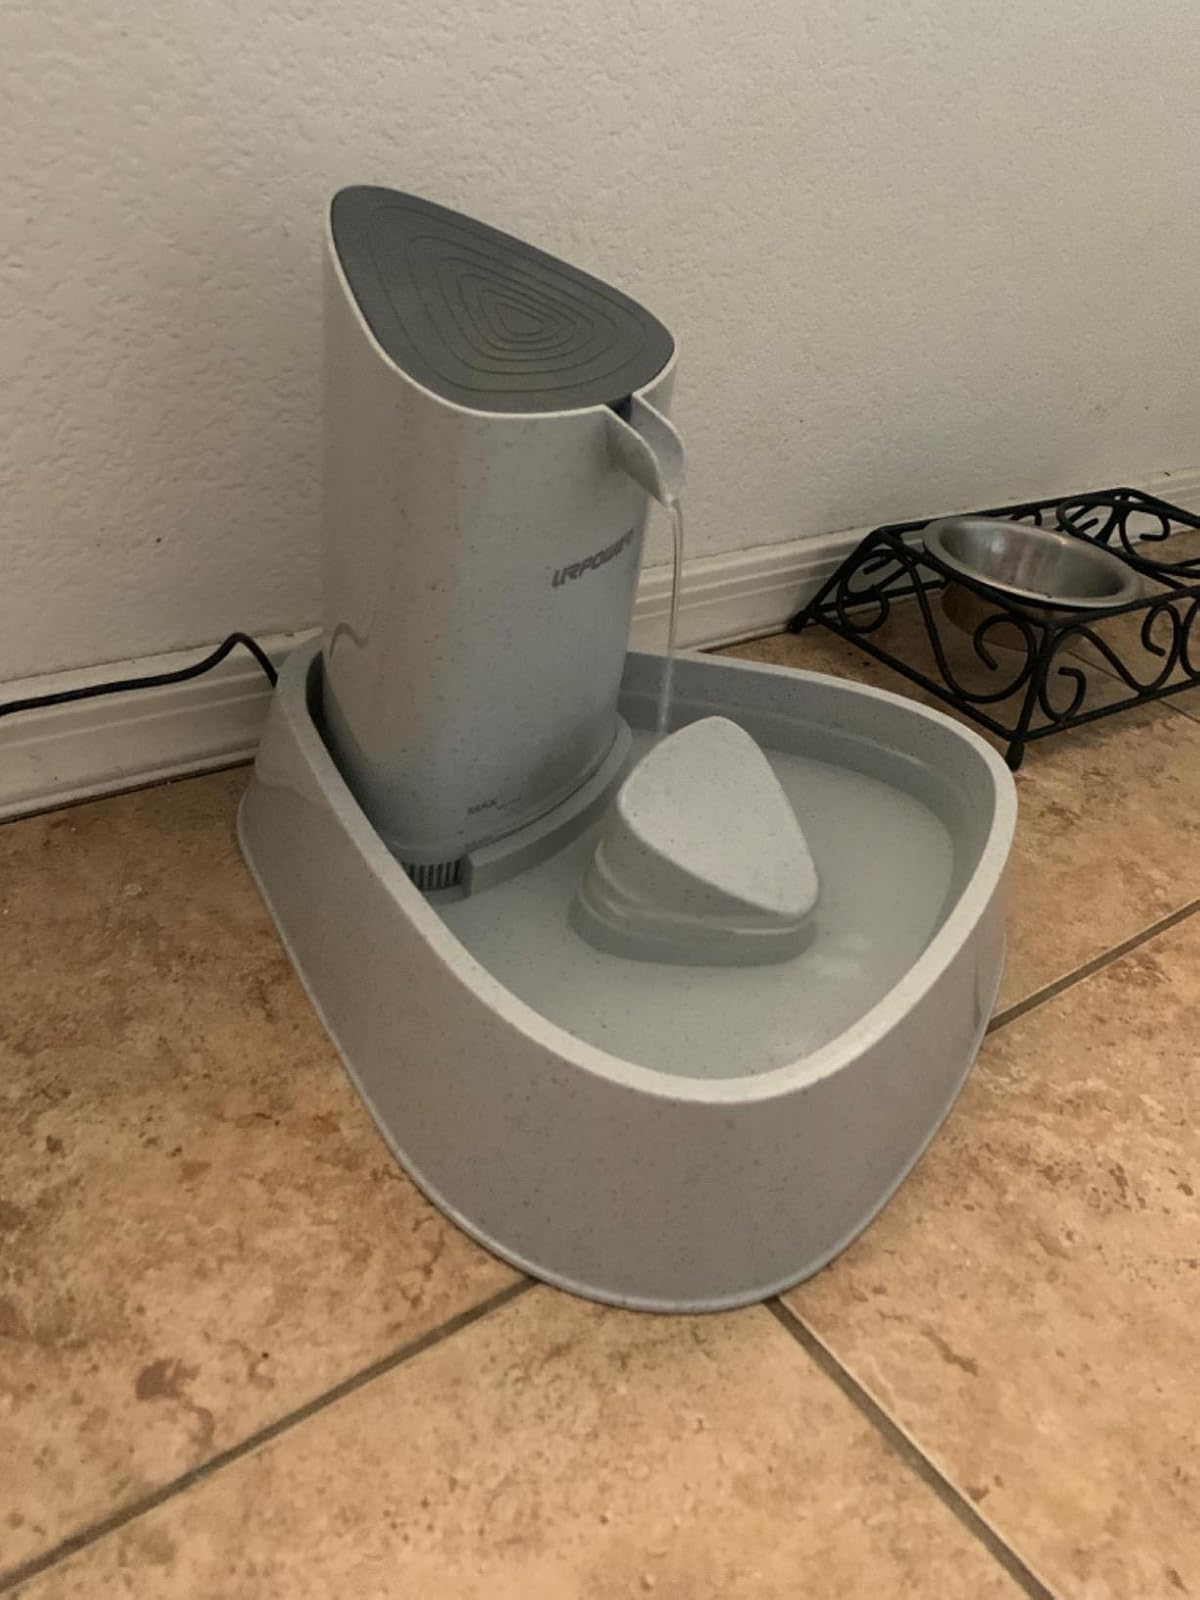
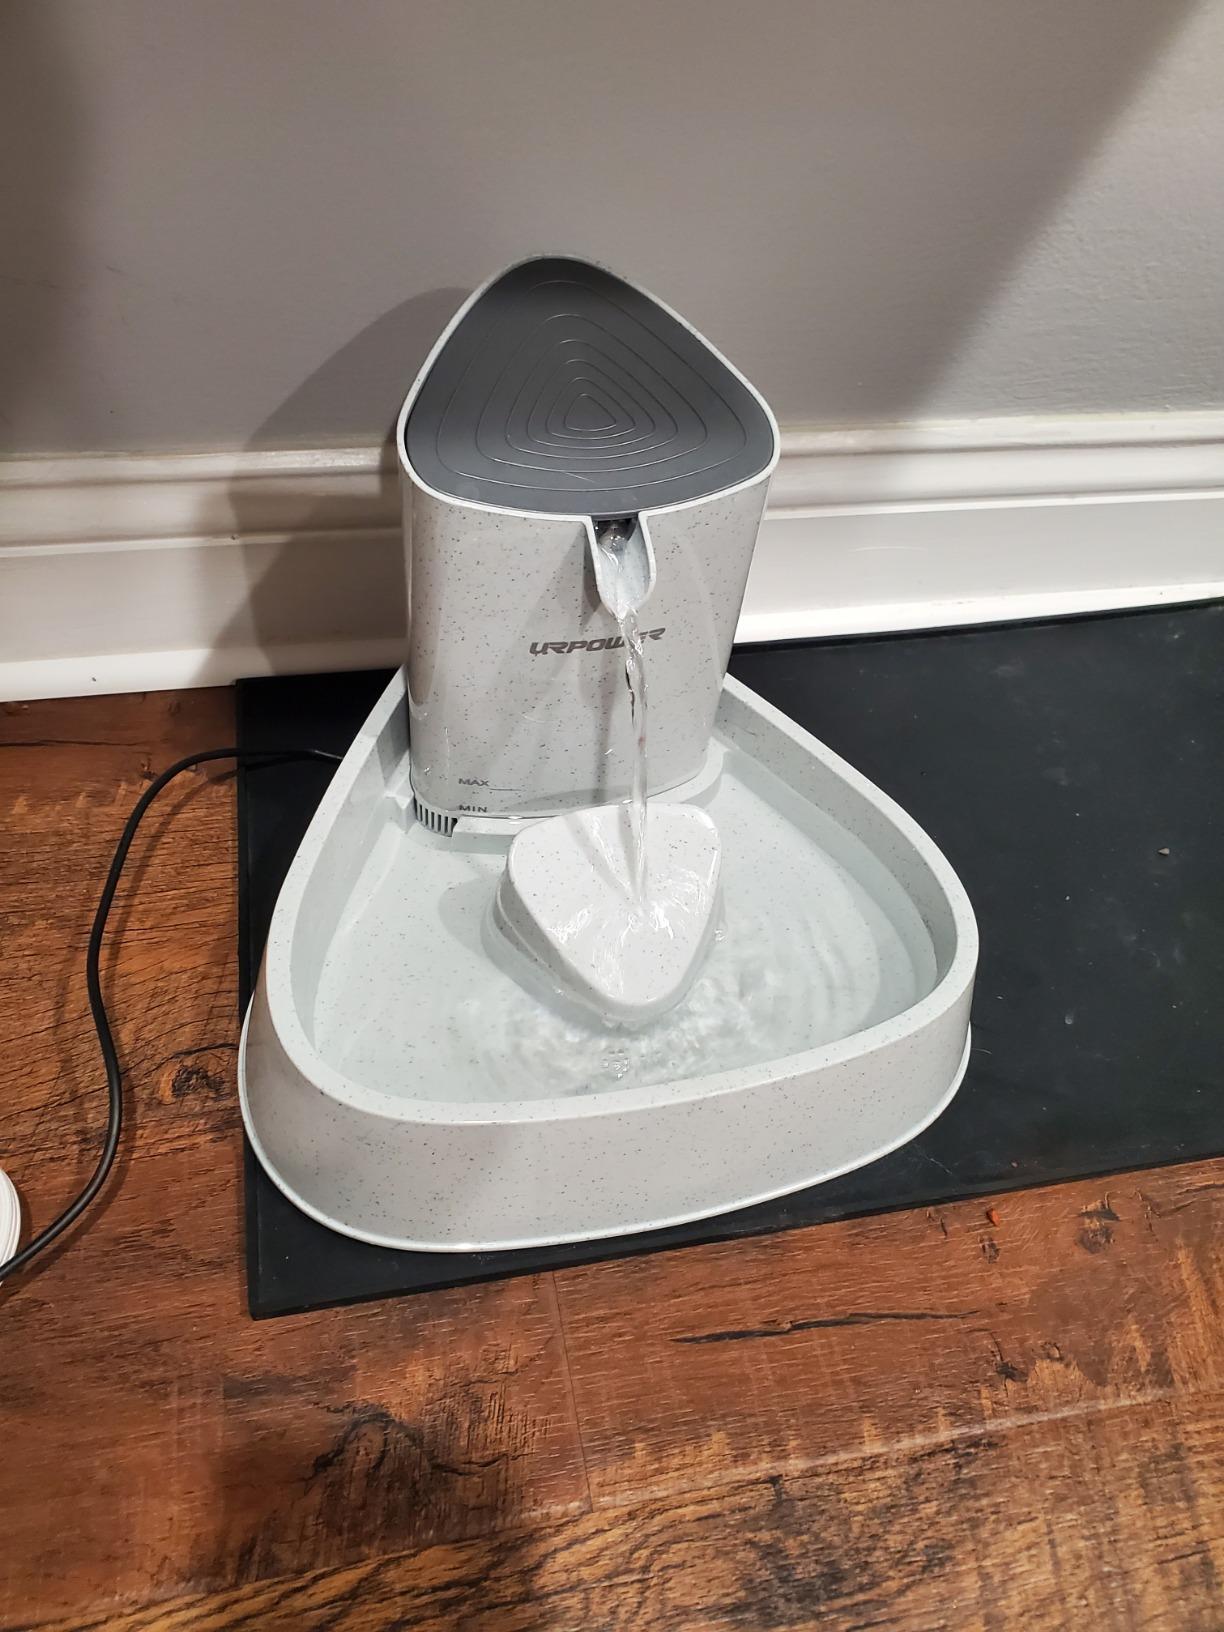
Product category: items_bowl
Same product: yes